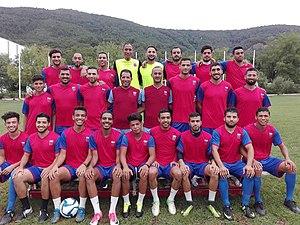
CSC 2018-2019
Le Club sportif des cheminots, plus couramment abrégé en CS cheminots, est un club tunisien de football fondé en 1919 et basé dans la ville de Mégrine.